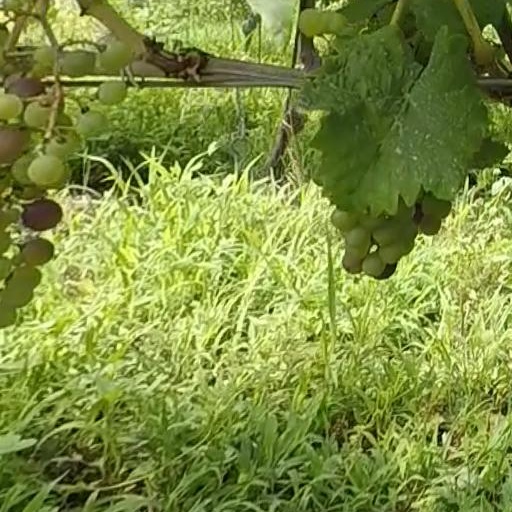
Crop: grape